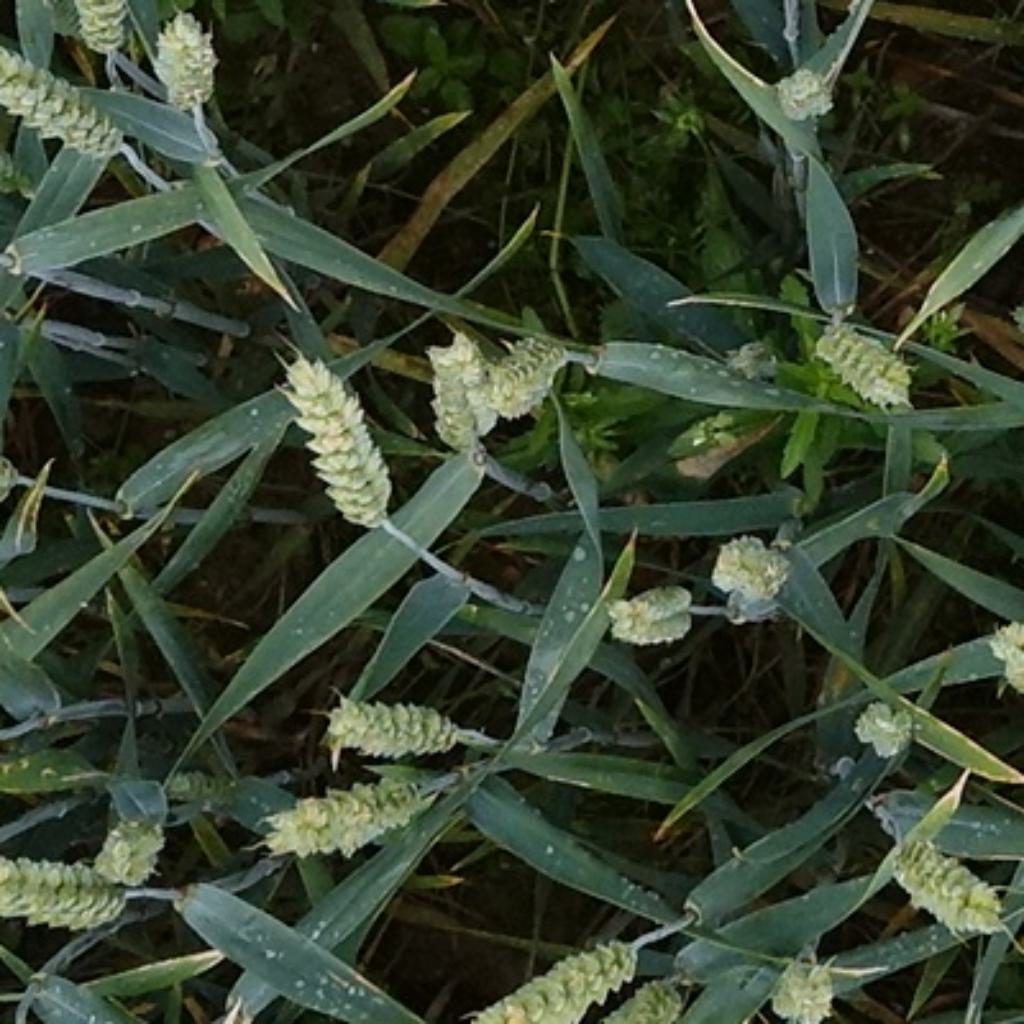
Country: France
Location: Toulouse
Wheat development stage: Filling - Ripening